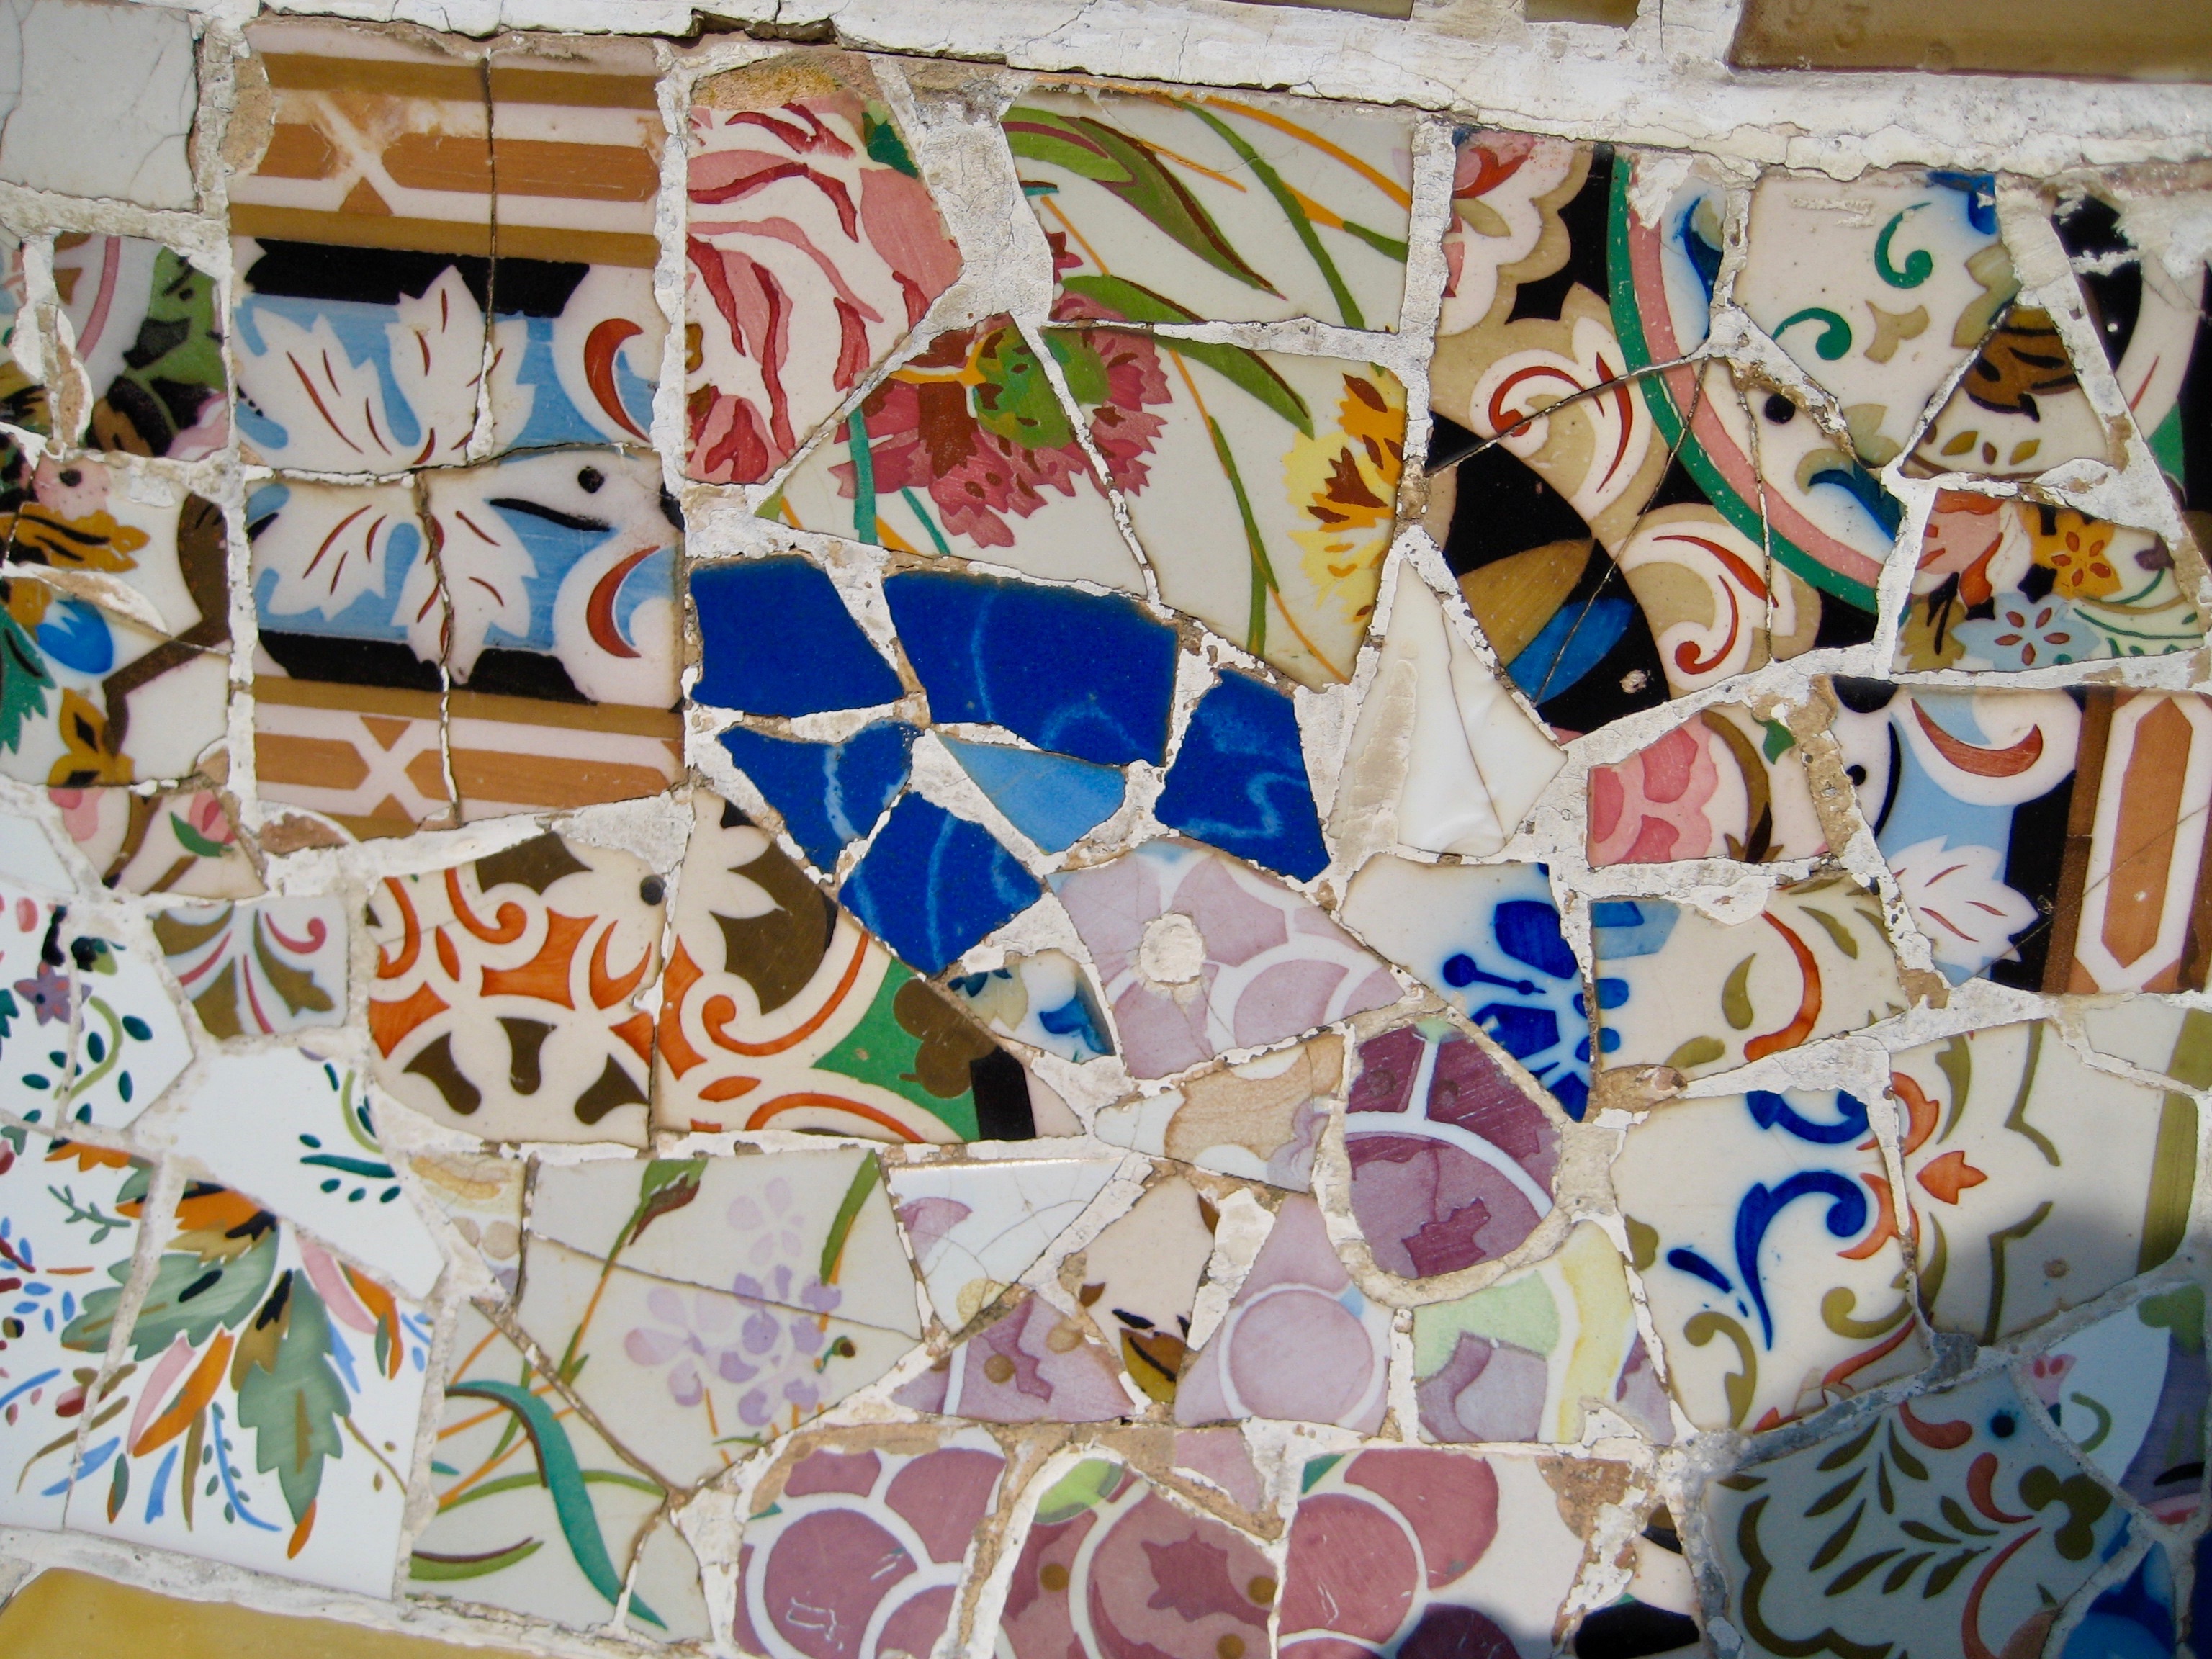
color, graffiti, painting, art, mosaic, mural, collage, modern art